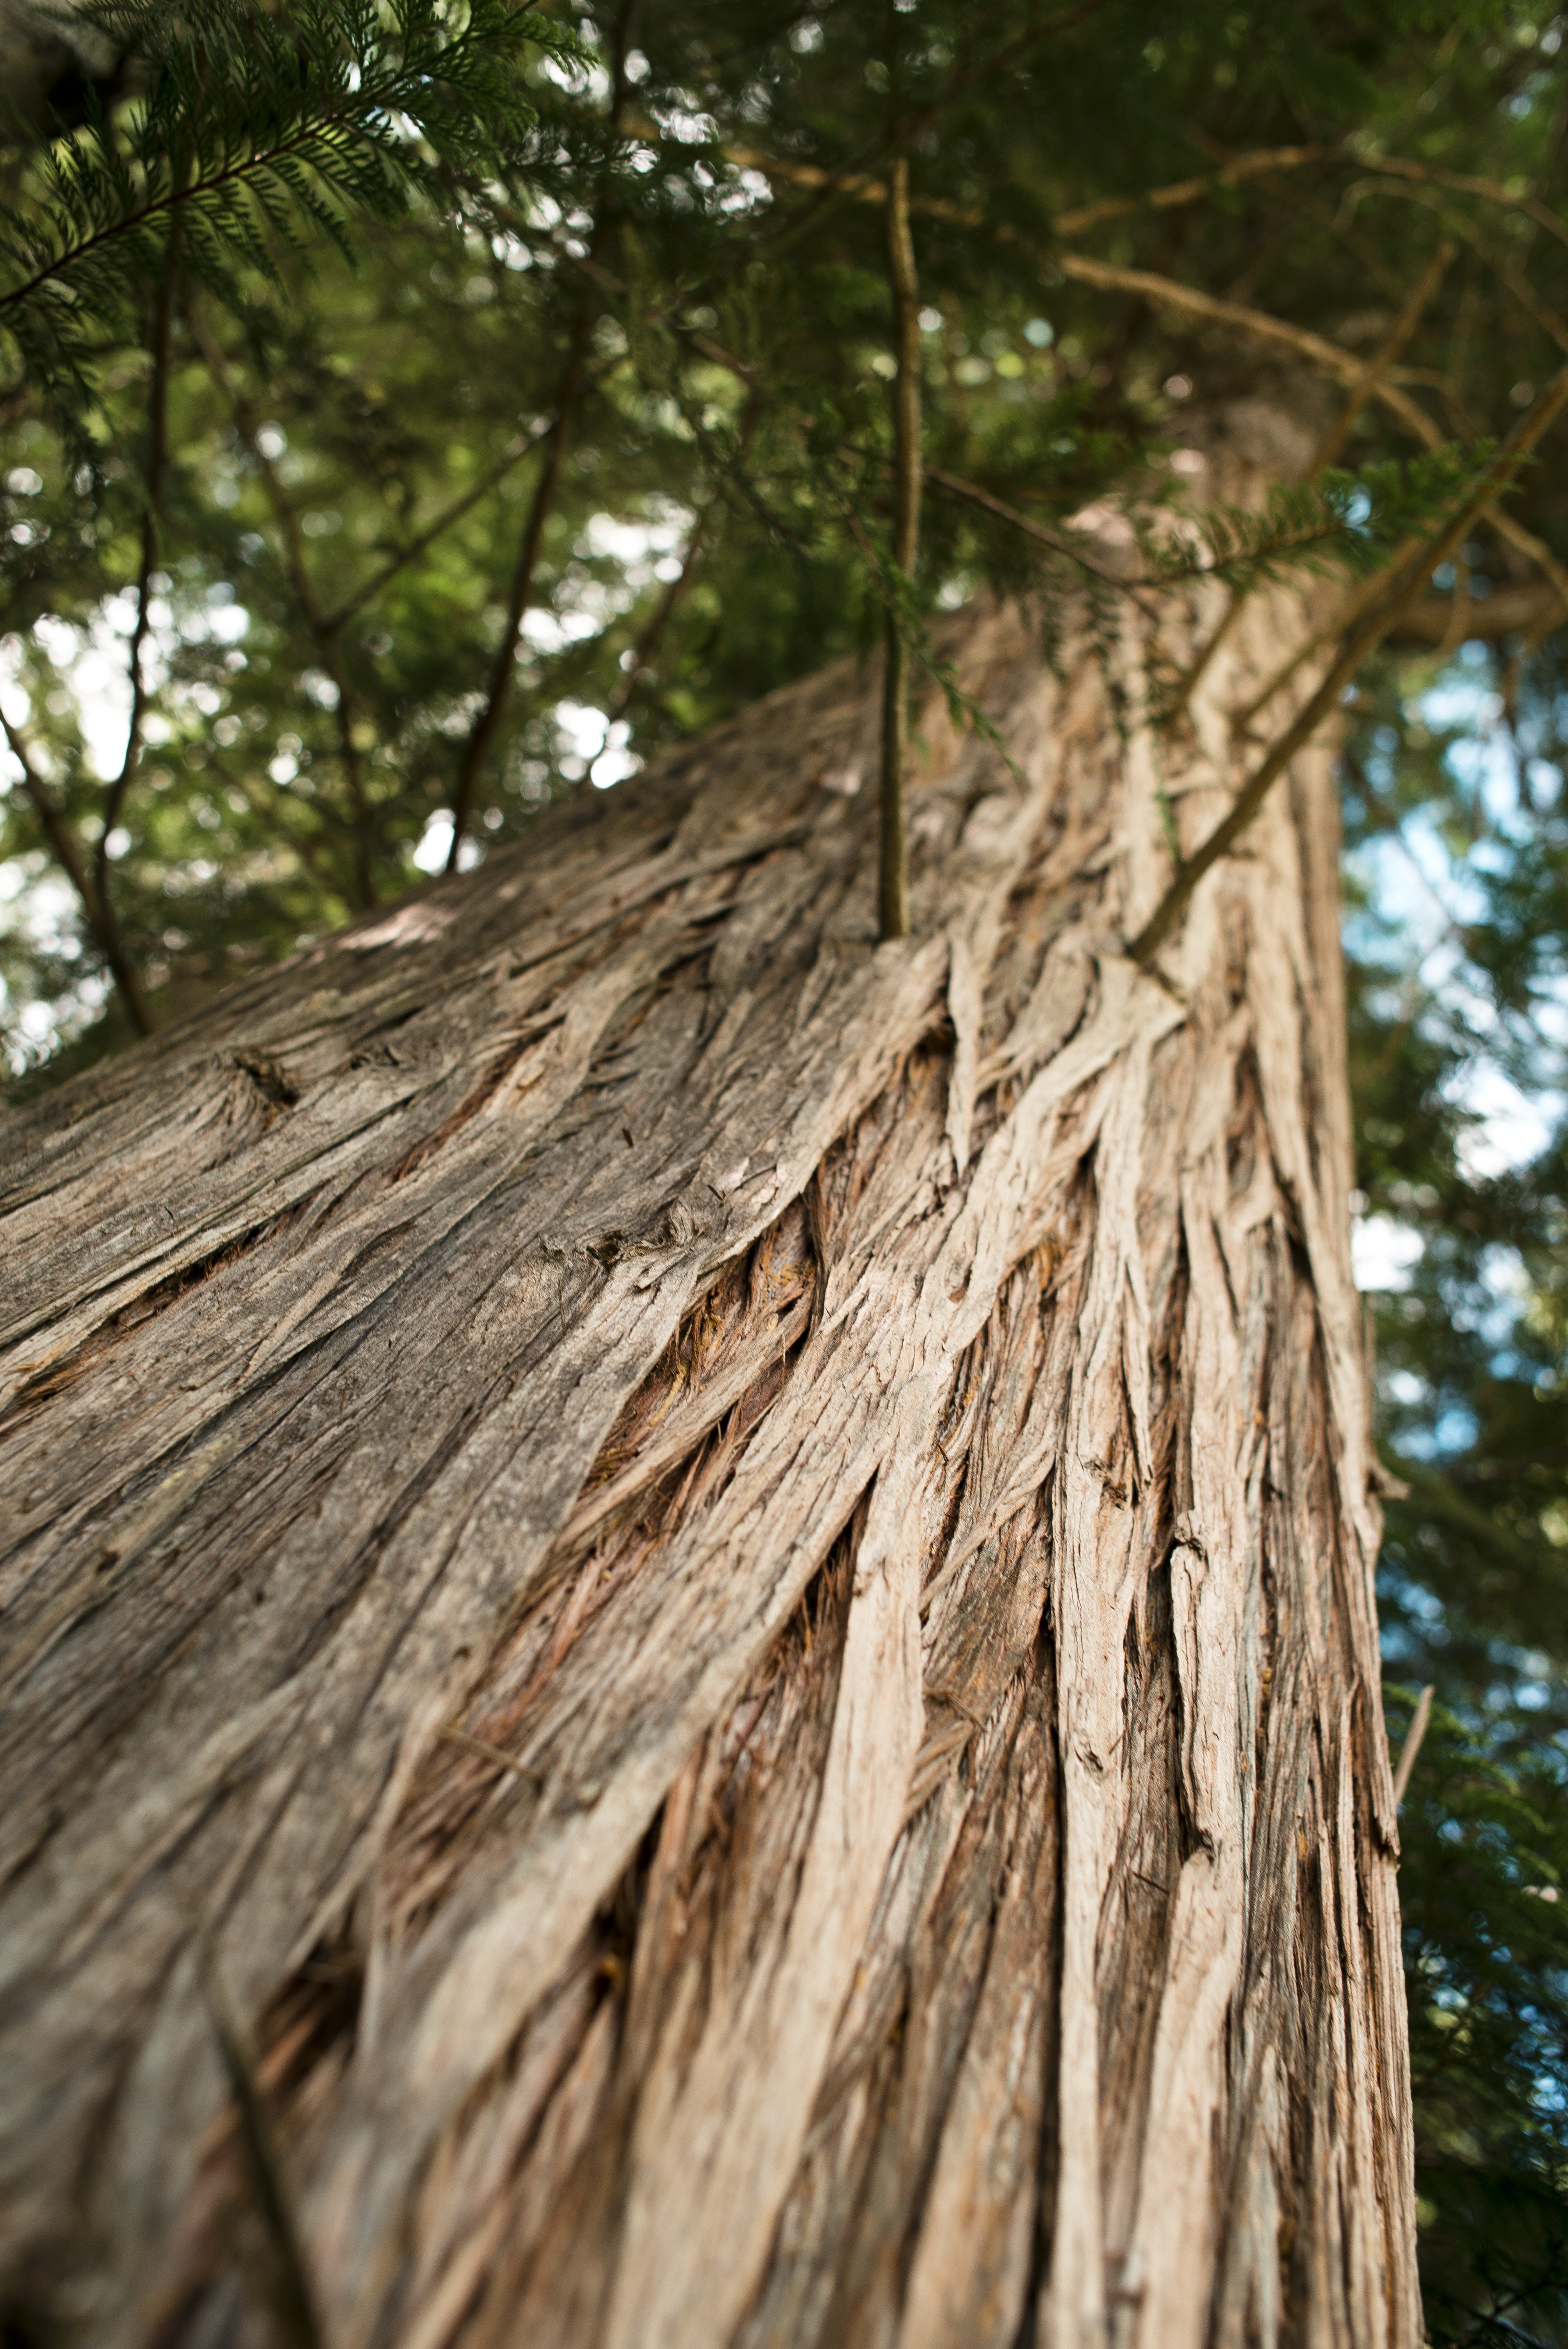
tree, nature, forest, branch, plant, wood, sunlight, texture, leaf, flower, trunk, pine, green, jungle, natural, autumn, flora, wooden, woodland, habitat, natural environment, woody plant